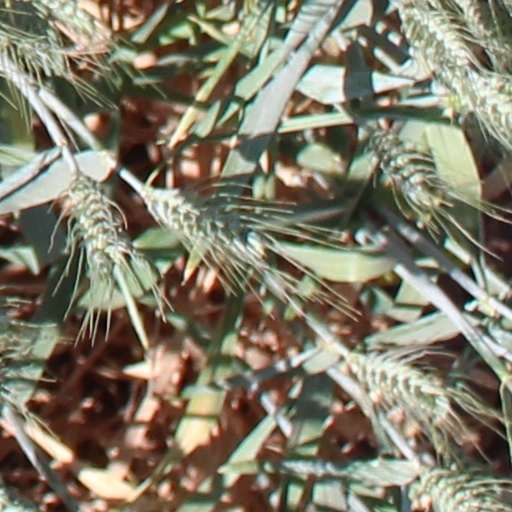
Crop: wheat